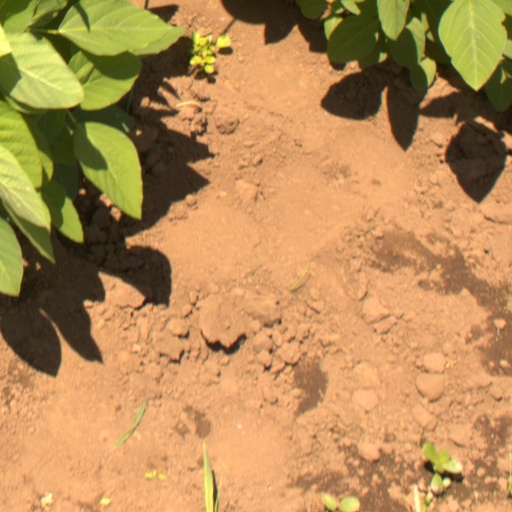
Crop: soybean